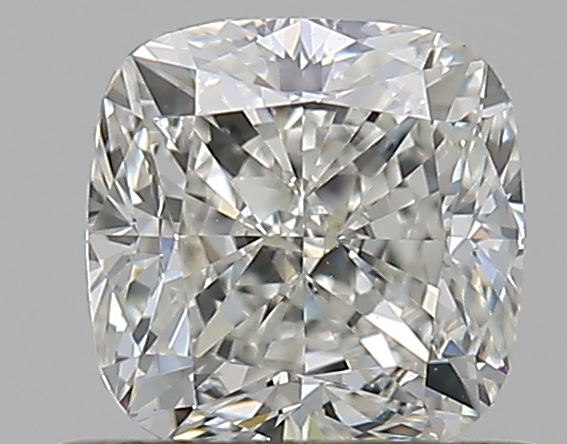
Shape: cushion
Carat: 0.7
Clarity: VVS2
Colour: I
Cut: VG
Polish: EX
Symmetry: VG
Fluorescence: N
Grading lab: GIA
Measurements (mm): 4.83 x 4.82 x 3.43